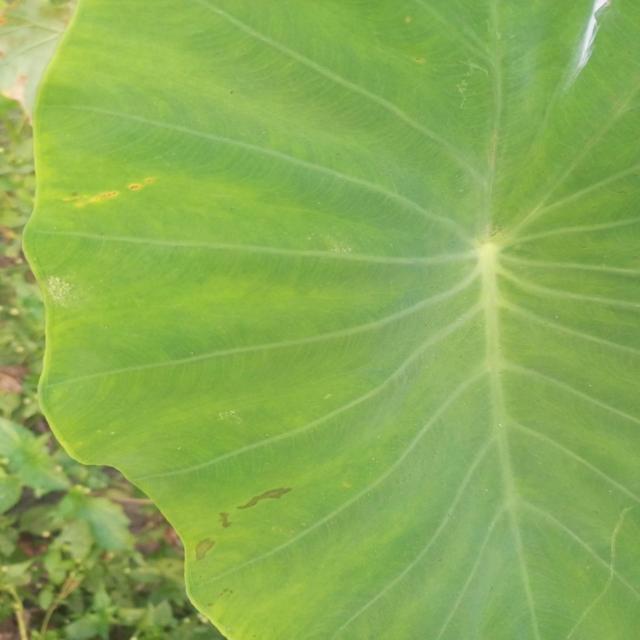
Label: Early_Blight